One Way Street (1925 film)

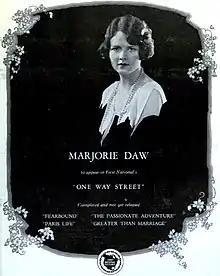
Advertisement

One Way Street is a 1925 American drama film directed by John Francis Dillon and written by Earl Hudson, Mary Alice Scully, and Arthur F. Statter. It is based on the 1924 novel "One Way Street" by Beale Davis. The film stars Ben Lyon, Anna Q. Nilsson, Marjorie Daw, Dorothy Cumming, Lumsden Hare, and Mona Kingsley. The film was released on April 12, 1925, by First National Pictures.